Ryan Villopoto

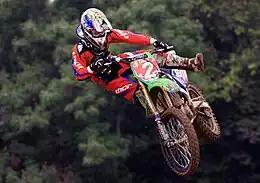
Villopoto at the 2008 MXON in Donington Park, England

After a 2-year absence from this event due to injury, Villopoto went 3-1 to win the open class and extend team USA’s win streak to 7.